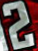
Number: 2